Ukrainians

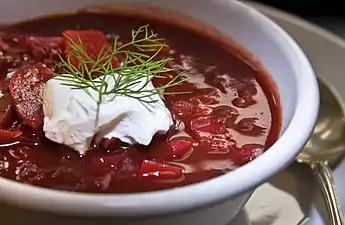
Borscht with smetana (sour cream)

Ukrainian cuisine has been formed by the nation's tumultuous history, geography, culture and social customs. Chicken is the most consumed type of protein, accounting for about half of the meat intake. It is followed by pork and beef. Vegetables such as potatoes, cabbages, mushrooms and beetroots are widely consumed. Pickled vegetables are considered a delicacy. Salo, which is cured pork fat, is considered the national delicacy. Widely used herbs include dill, parsley, basil, coriander and chives.